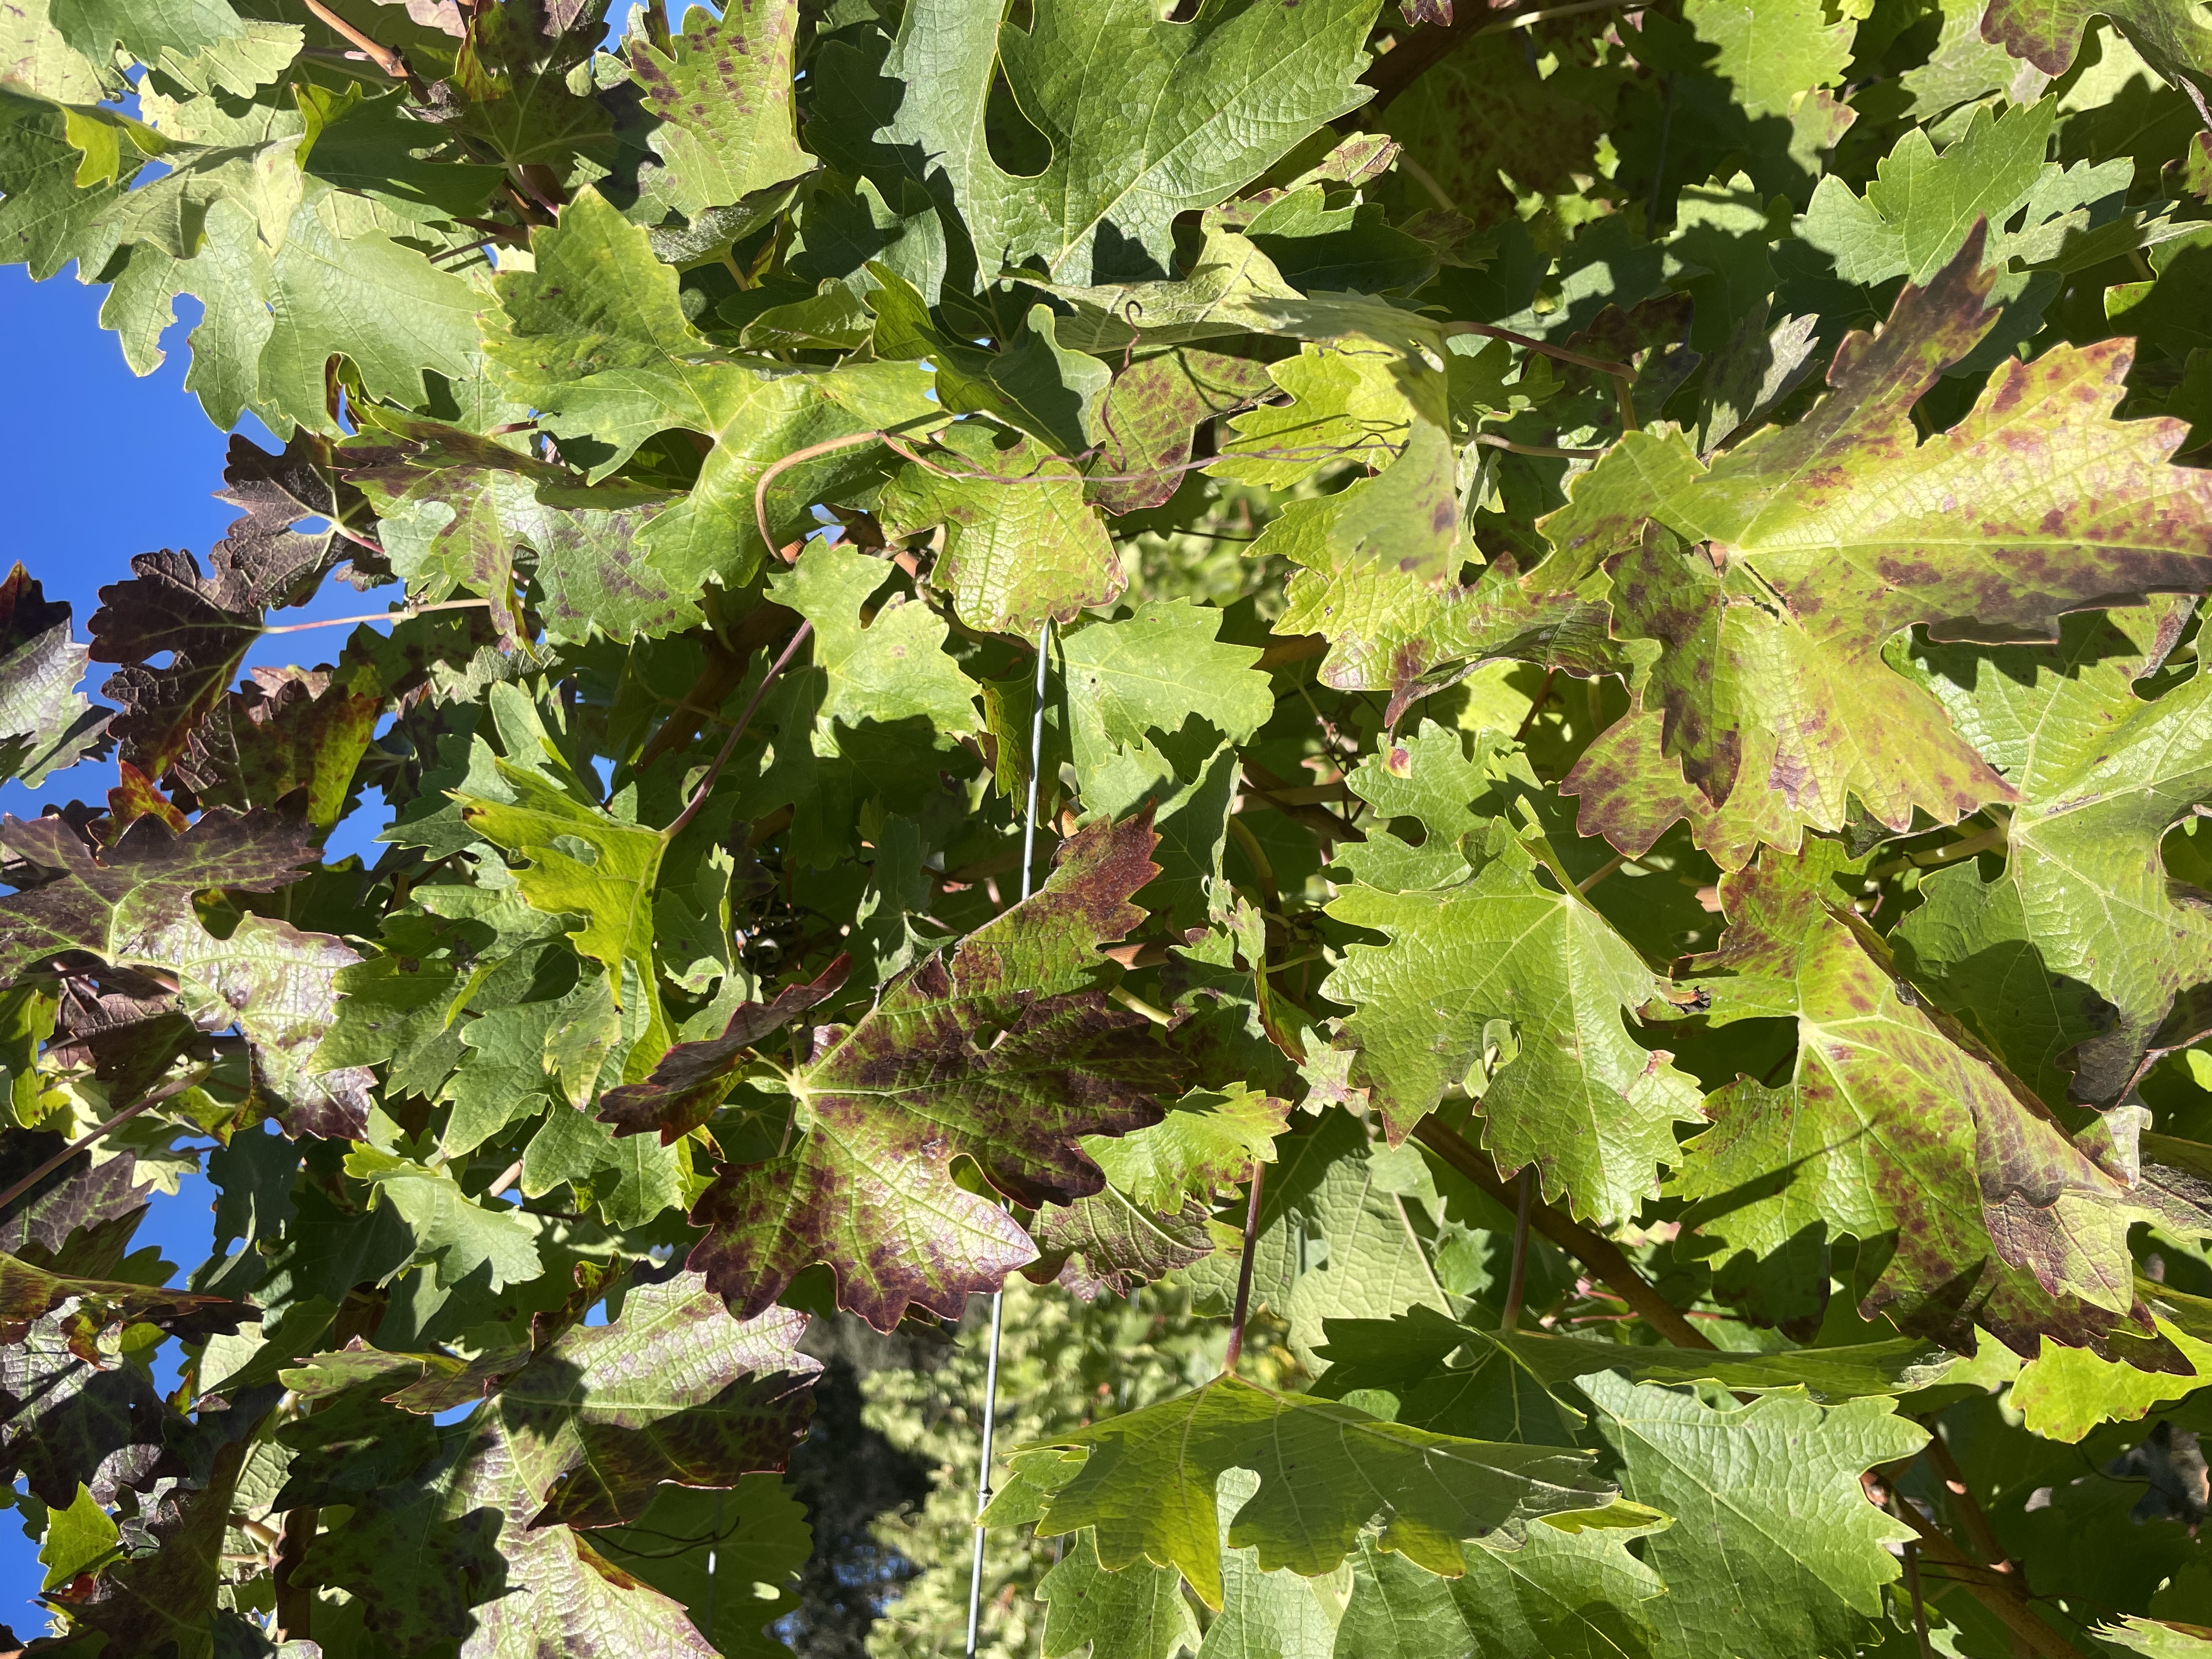
Label: Leafroll 3